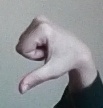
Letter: waw